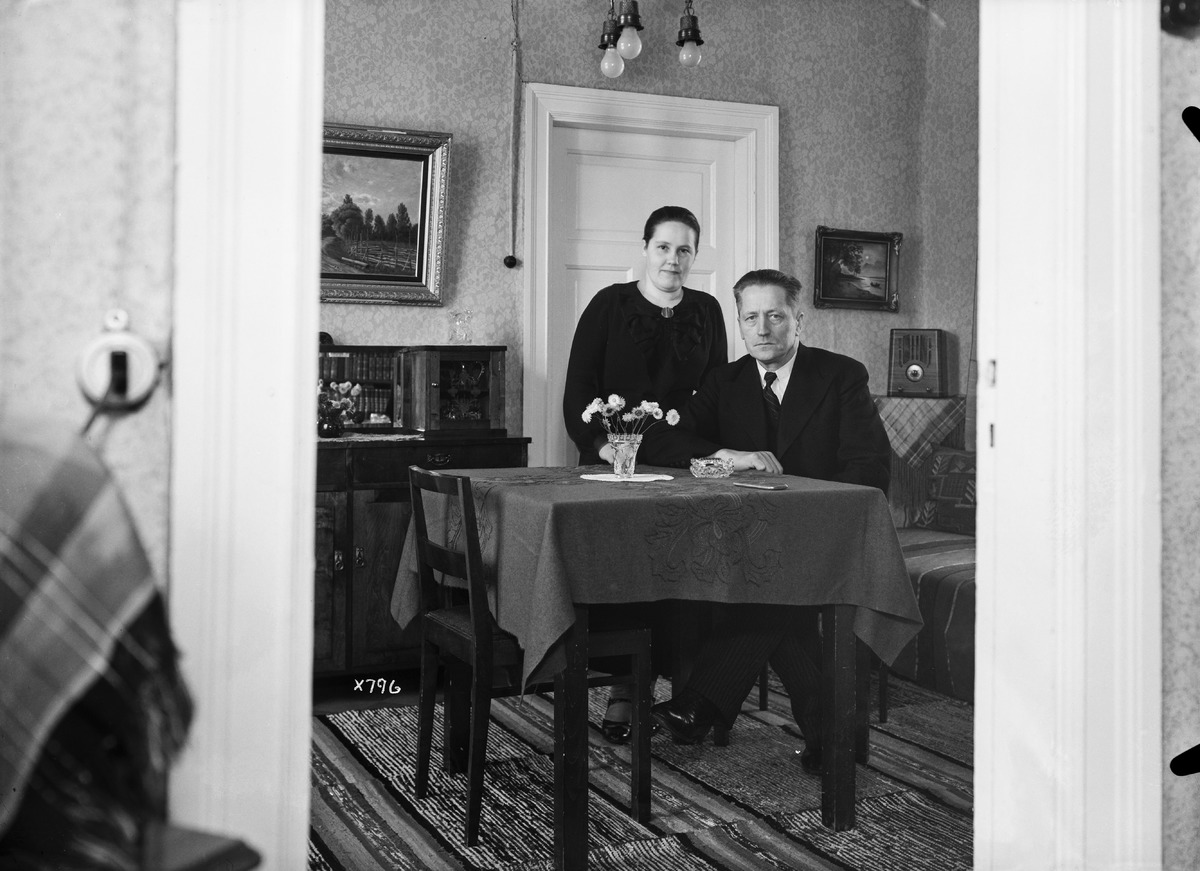
Sanomalehti Kalevan toimittaja August Korhonen
August Korhonen, a reporter for newspaper Kaleva
sisällön kuvaus: Sanomalehti Kalevan toimittaja August Korhonen kotonaan puolisoineen 25.3.1937. content description: August Korhonen, a reporter for newspaper Kaleva, at home with his wife on March 25, 1937.
Vuosi: 1937
Paikka: Suomi, Oulu, Suomi, Pohjois-Pohjanmaa, Oulu
Aiheet: Korhonen, August; Sanomalehti Kaleva; journalistit; lehtimiehet; sisäkuva; kaksin; asunnot; toimittajat; apartments; journalists; reporters; newspaper Kaleva